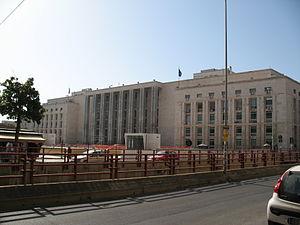
Le Maxi-Procès est un procès qui s'est tenu en Sicile de février 1986 jusqu'en décembre 1987 et au cours duquel 475 accusés ont été condamnés pour de nombreux crimes liés aux activités de la Mafia, grâce au témoignage d'un ancien chef mafieux devenu un repenti : Tommaso Buscetta. Le succès du procès a conduit d'autres membres de la Mafia à témoigner contre leurs anciens associés. Cela a permis de démanteler une quantité significative de trafics de drogue organisés par la Mafia, et a endommagé les relations entre les familles siciliennes et américaines.